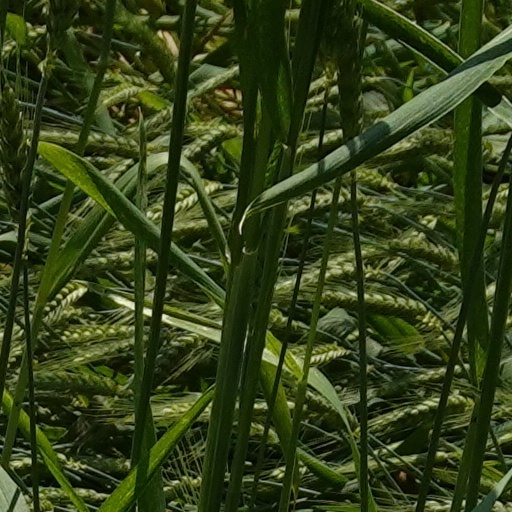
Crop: wheat